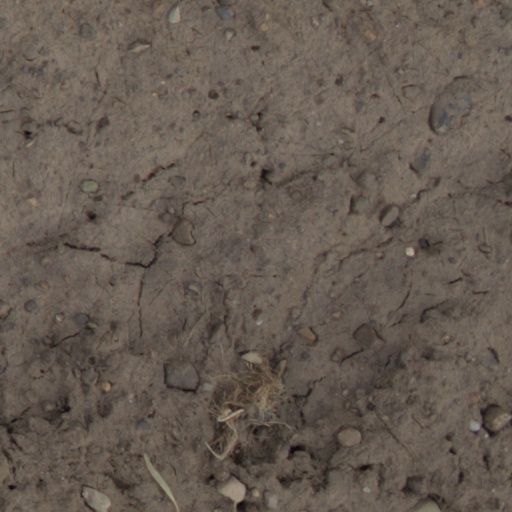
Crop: wheat